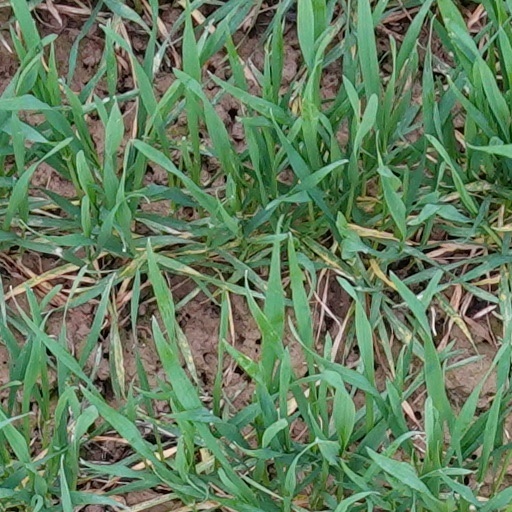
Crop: wheat